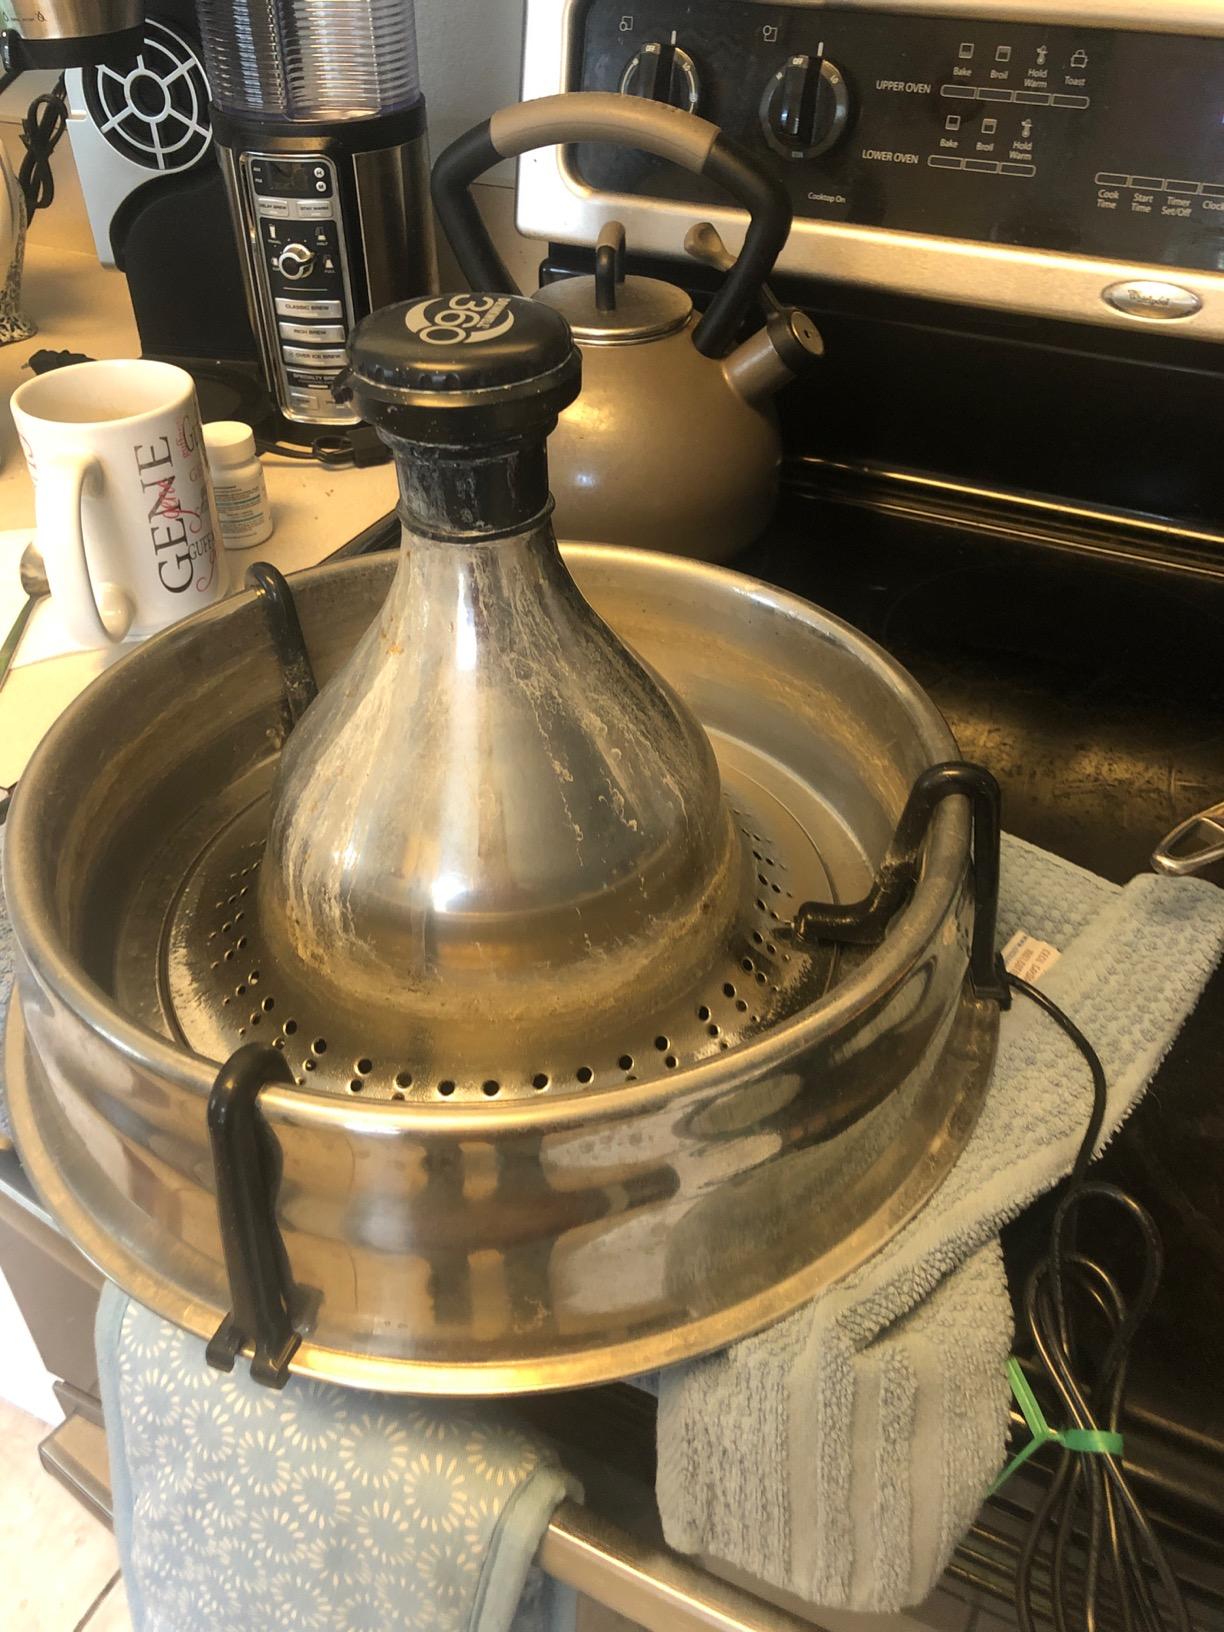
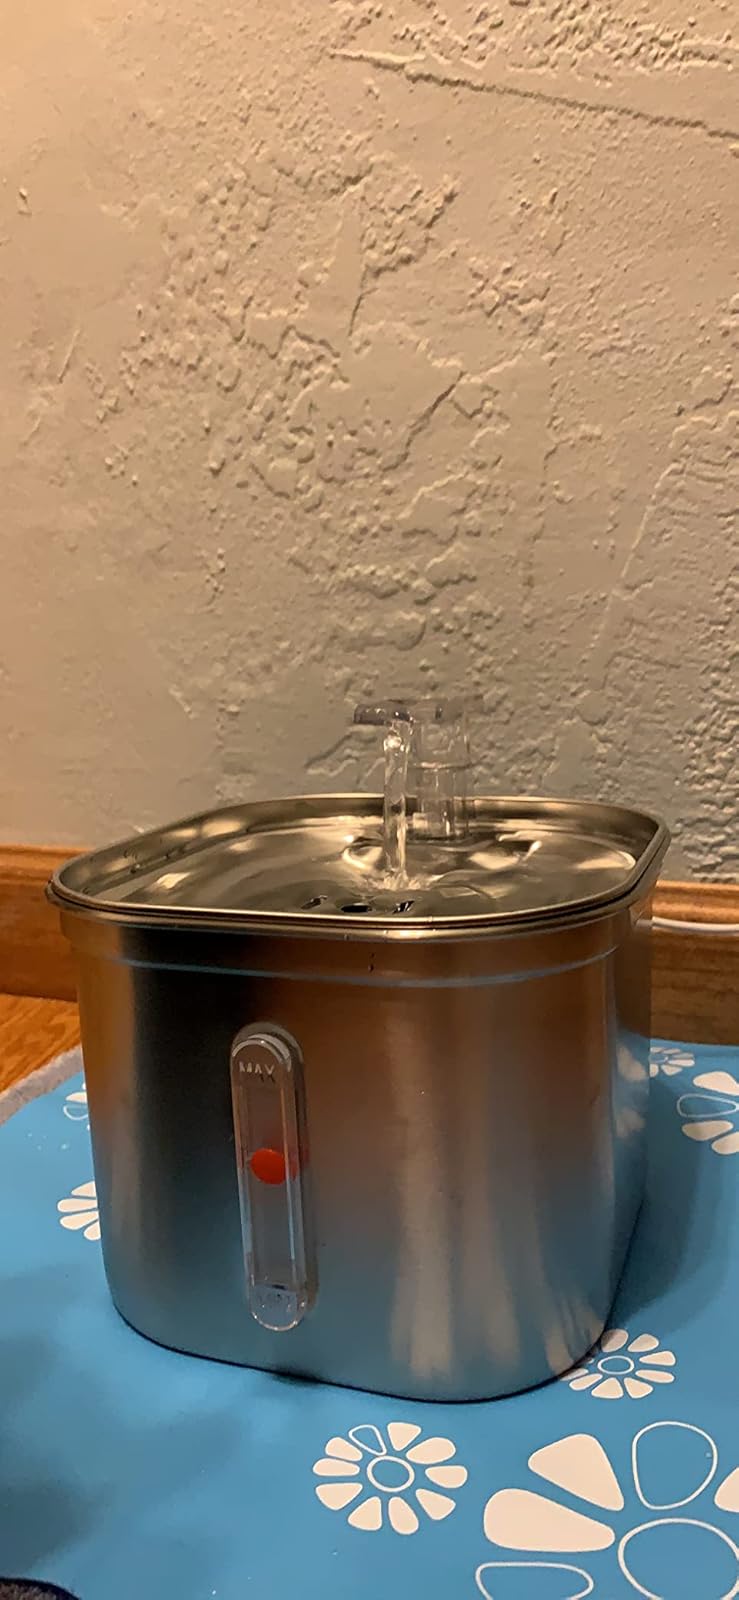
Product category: items_bowl
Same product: no